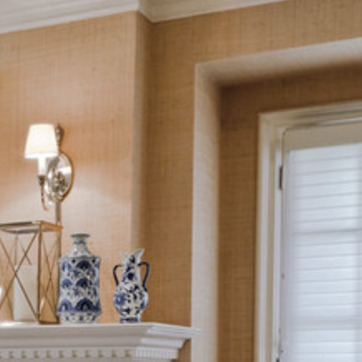
Material: wallpaper